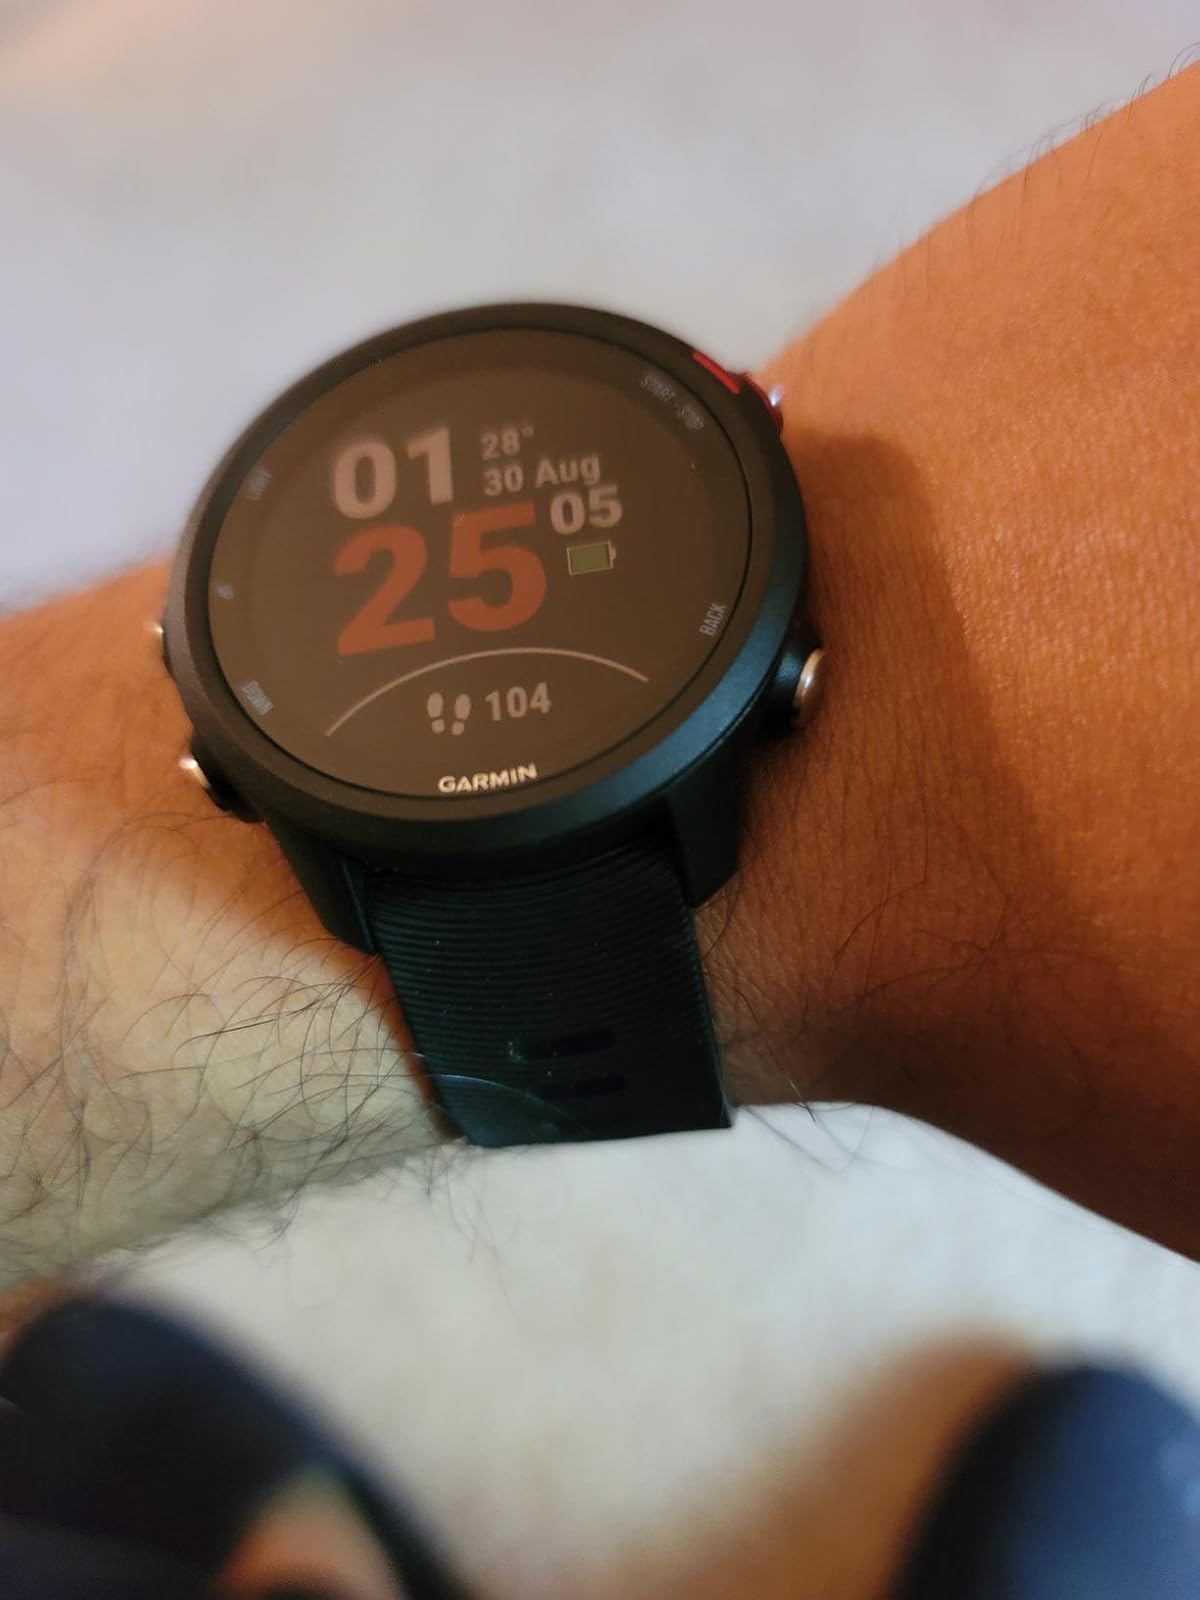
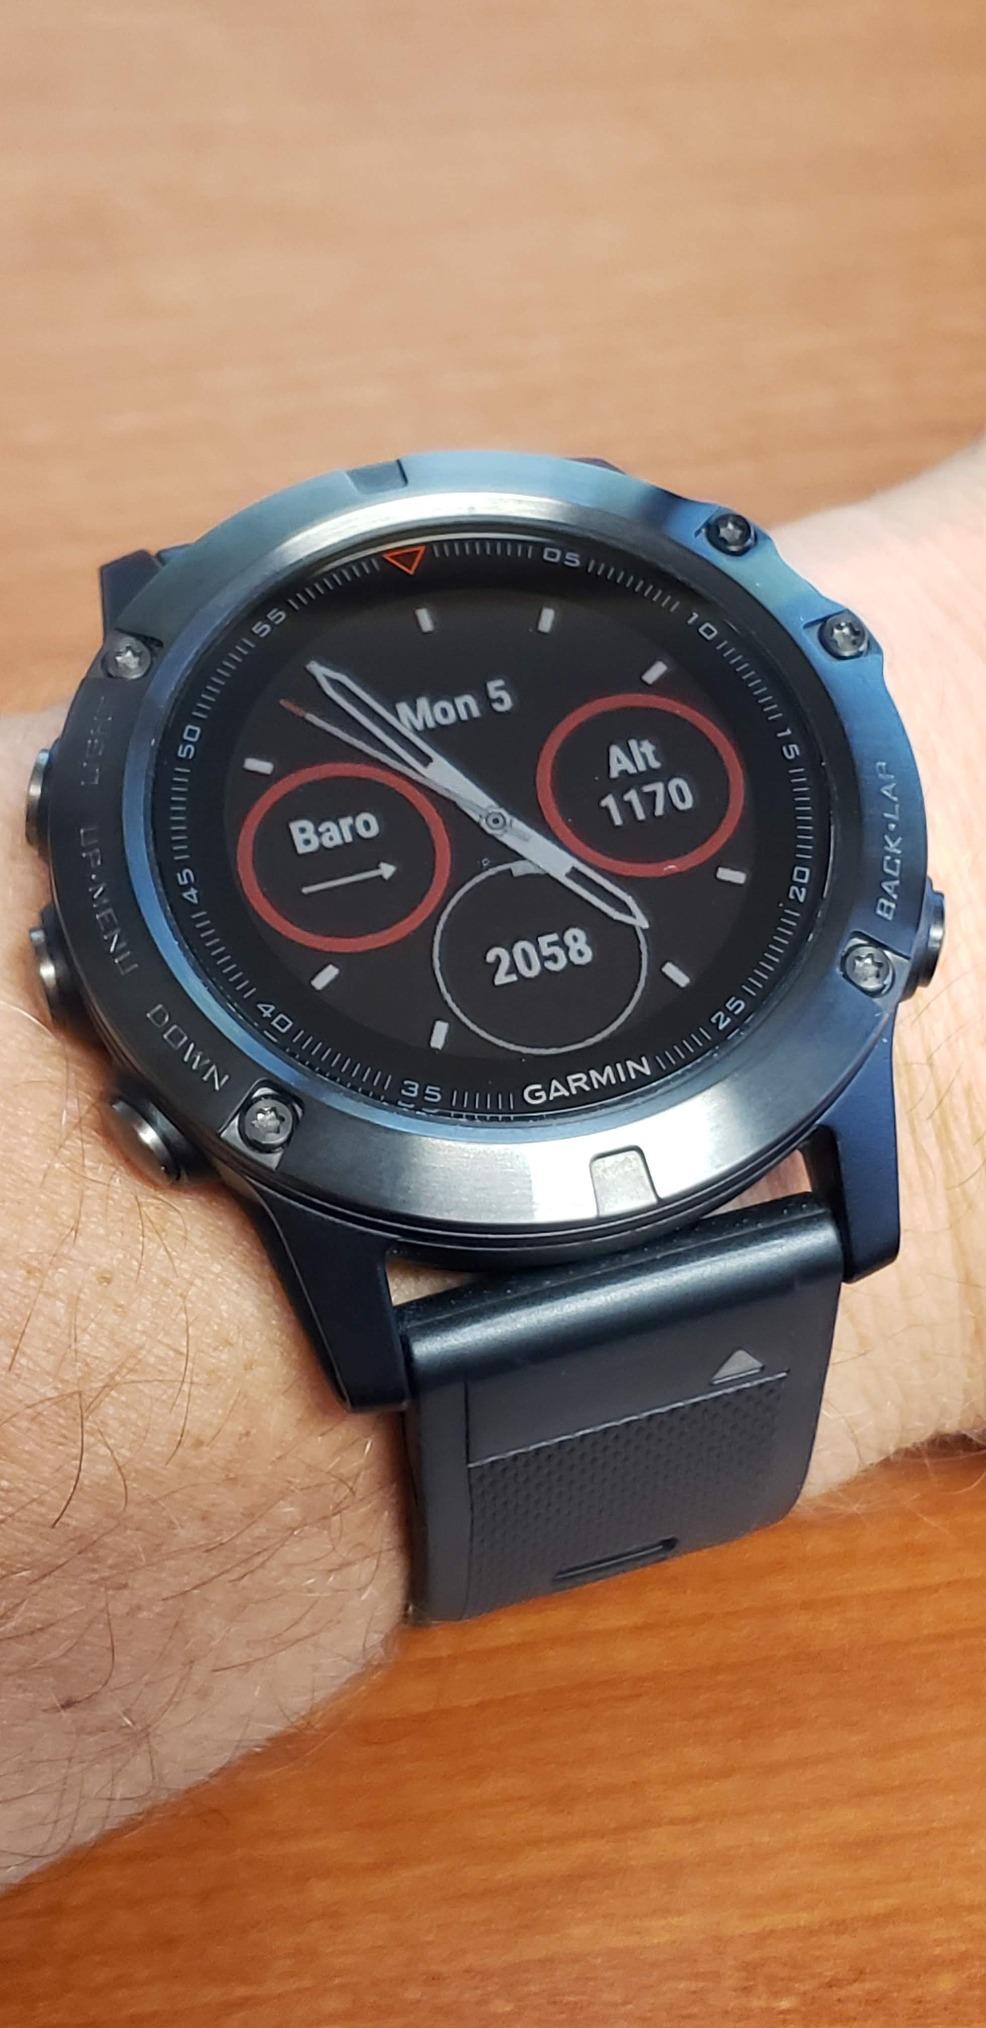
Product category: smartwatch
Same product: no